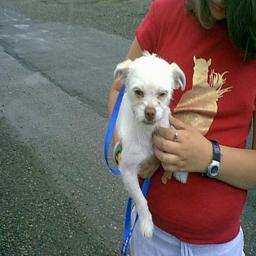
Animal: dogs